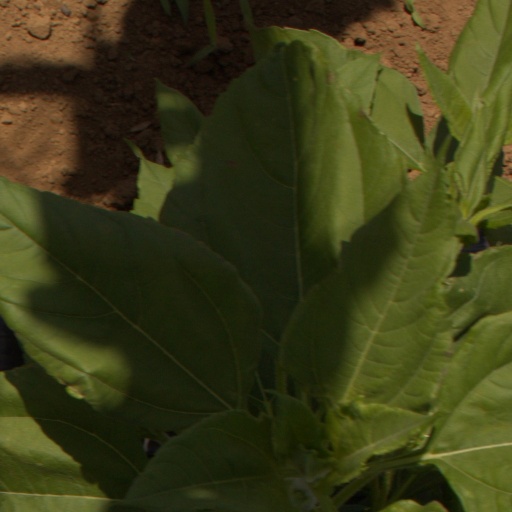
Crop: Jerusalem artichoke